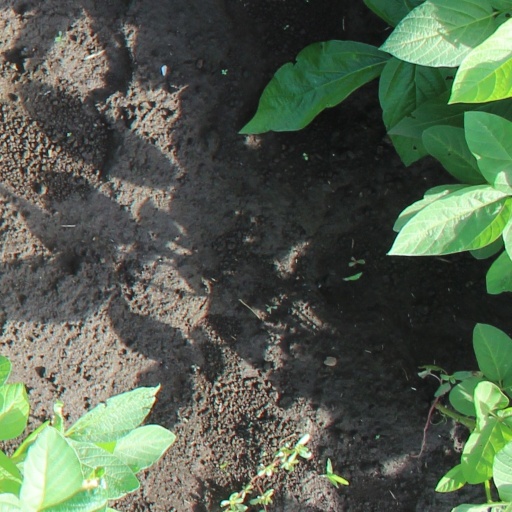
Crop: soybean